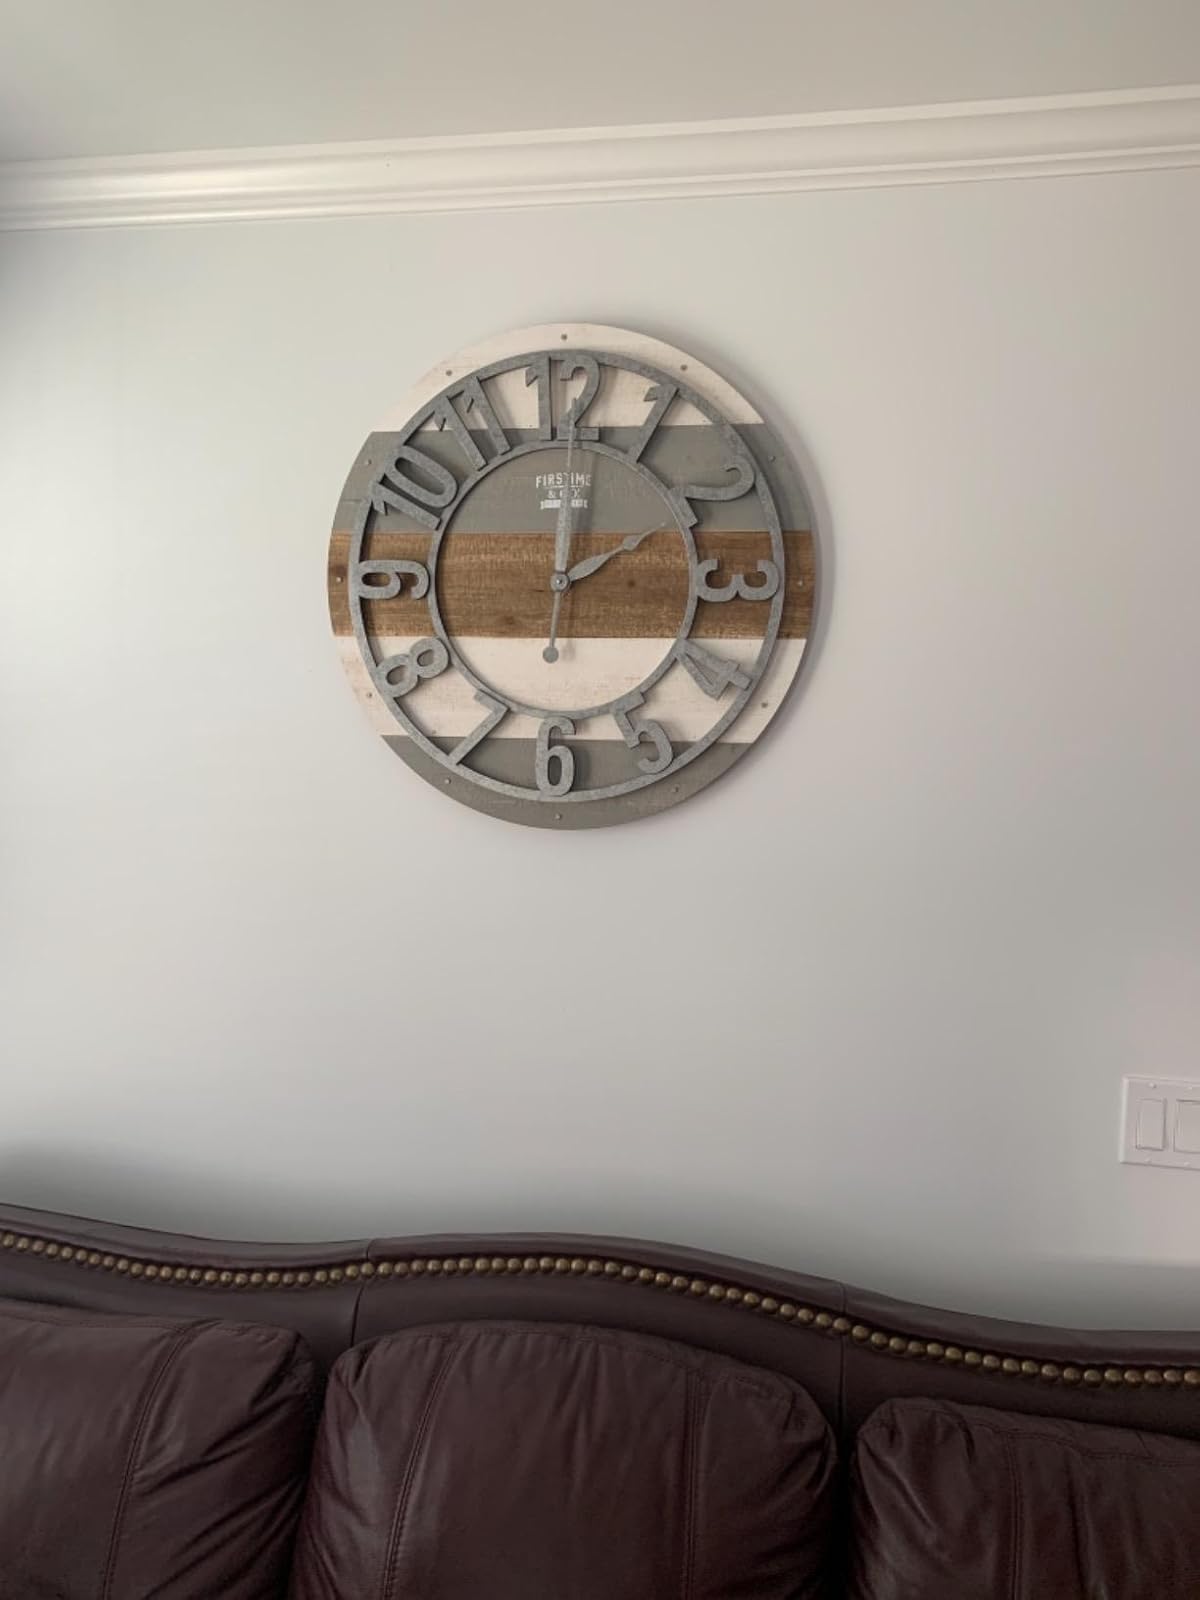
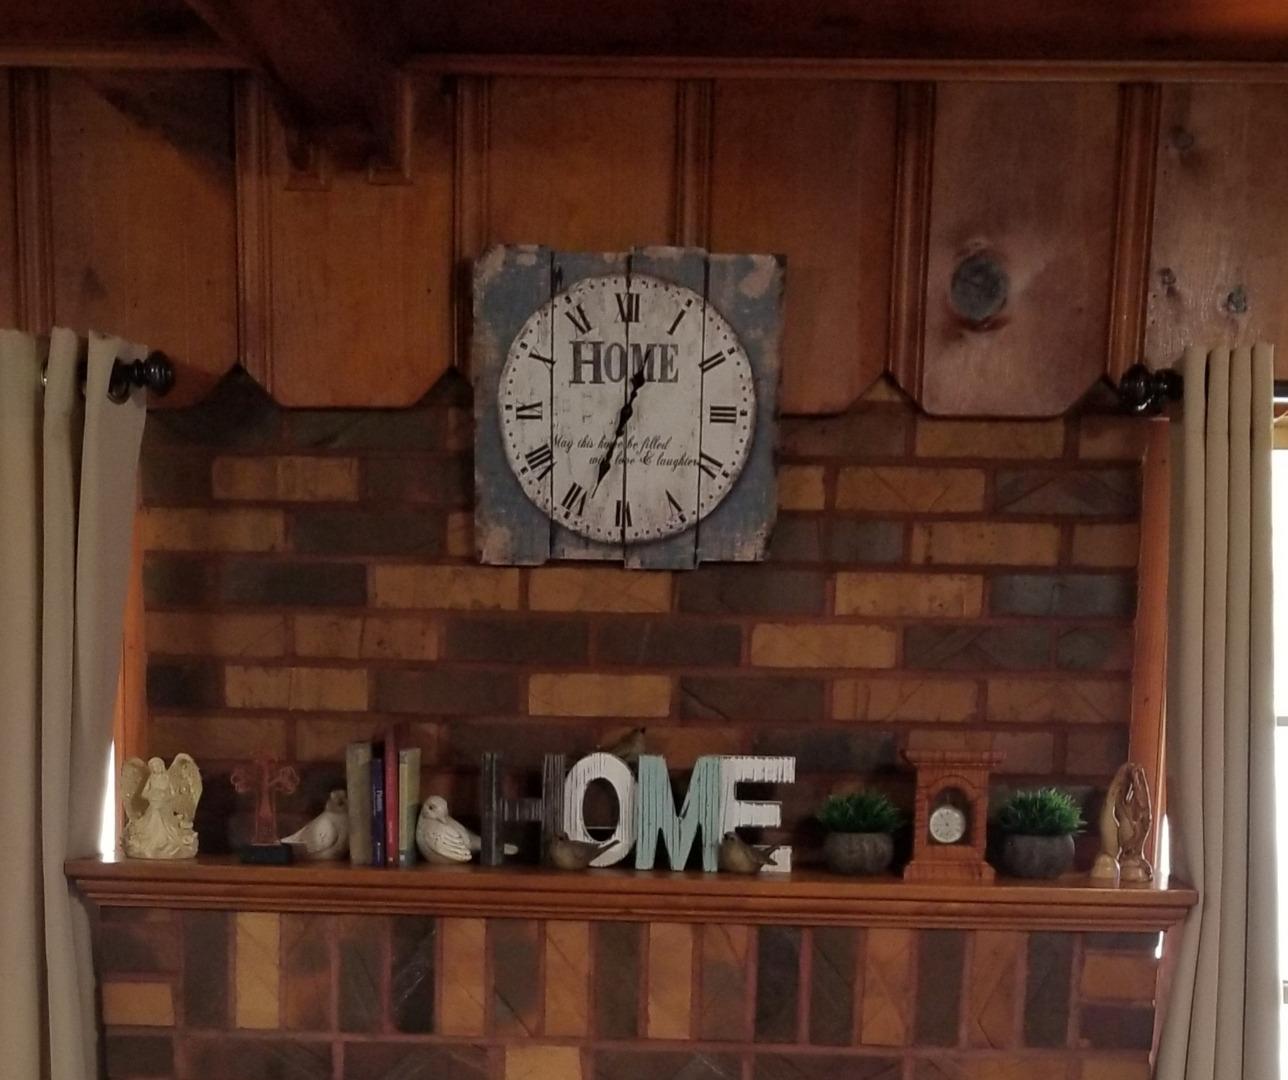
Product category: clock
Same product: no